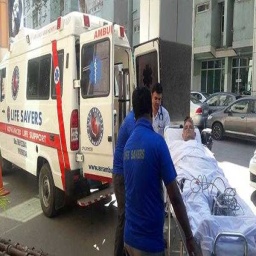
Label: ambulance